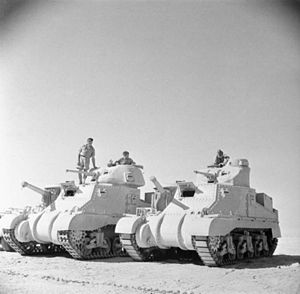
Slaget ved Alam el Halfa / Angrebet
Britiske Grant kampvogne i den ægyptiske ørken. Indtil Sherman kampvognene var de bedste allierede kampvogne i Nordafrika.
Slaget ved Alam el Halfa stod fra den 30. august til den 6. september 1942 syd for el-Alamein under Ørkenkrigen i 2. Verdenskrig. Panzer Armee Afrika, en tysk-italiensk styrke under ledelse af Erwin Rommel, forsøgte at omgå den britiske 8. armé under ledelse af Bernard Montgomery. I den sidste store akseoffensiv i Ørkenkrigen havde Rommel planlagt at besejre den britiske 8. arme inden allierede forstærkninger gjorde en sejr i Afrika umulig for Aksemagterne.